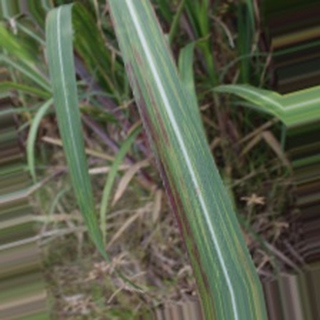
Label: sugarcane_bacterial_blight